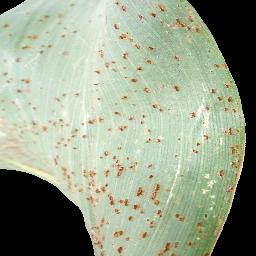
Label: Corn___Common_rust